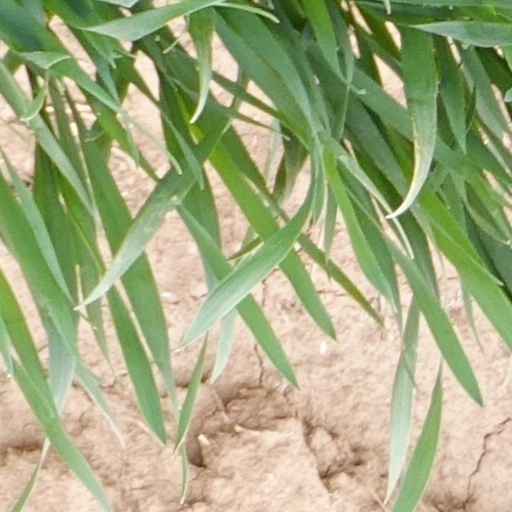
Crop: wheat